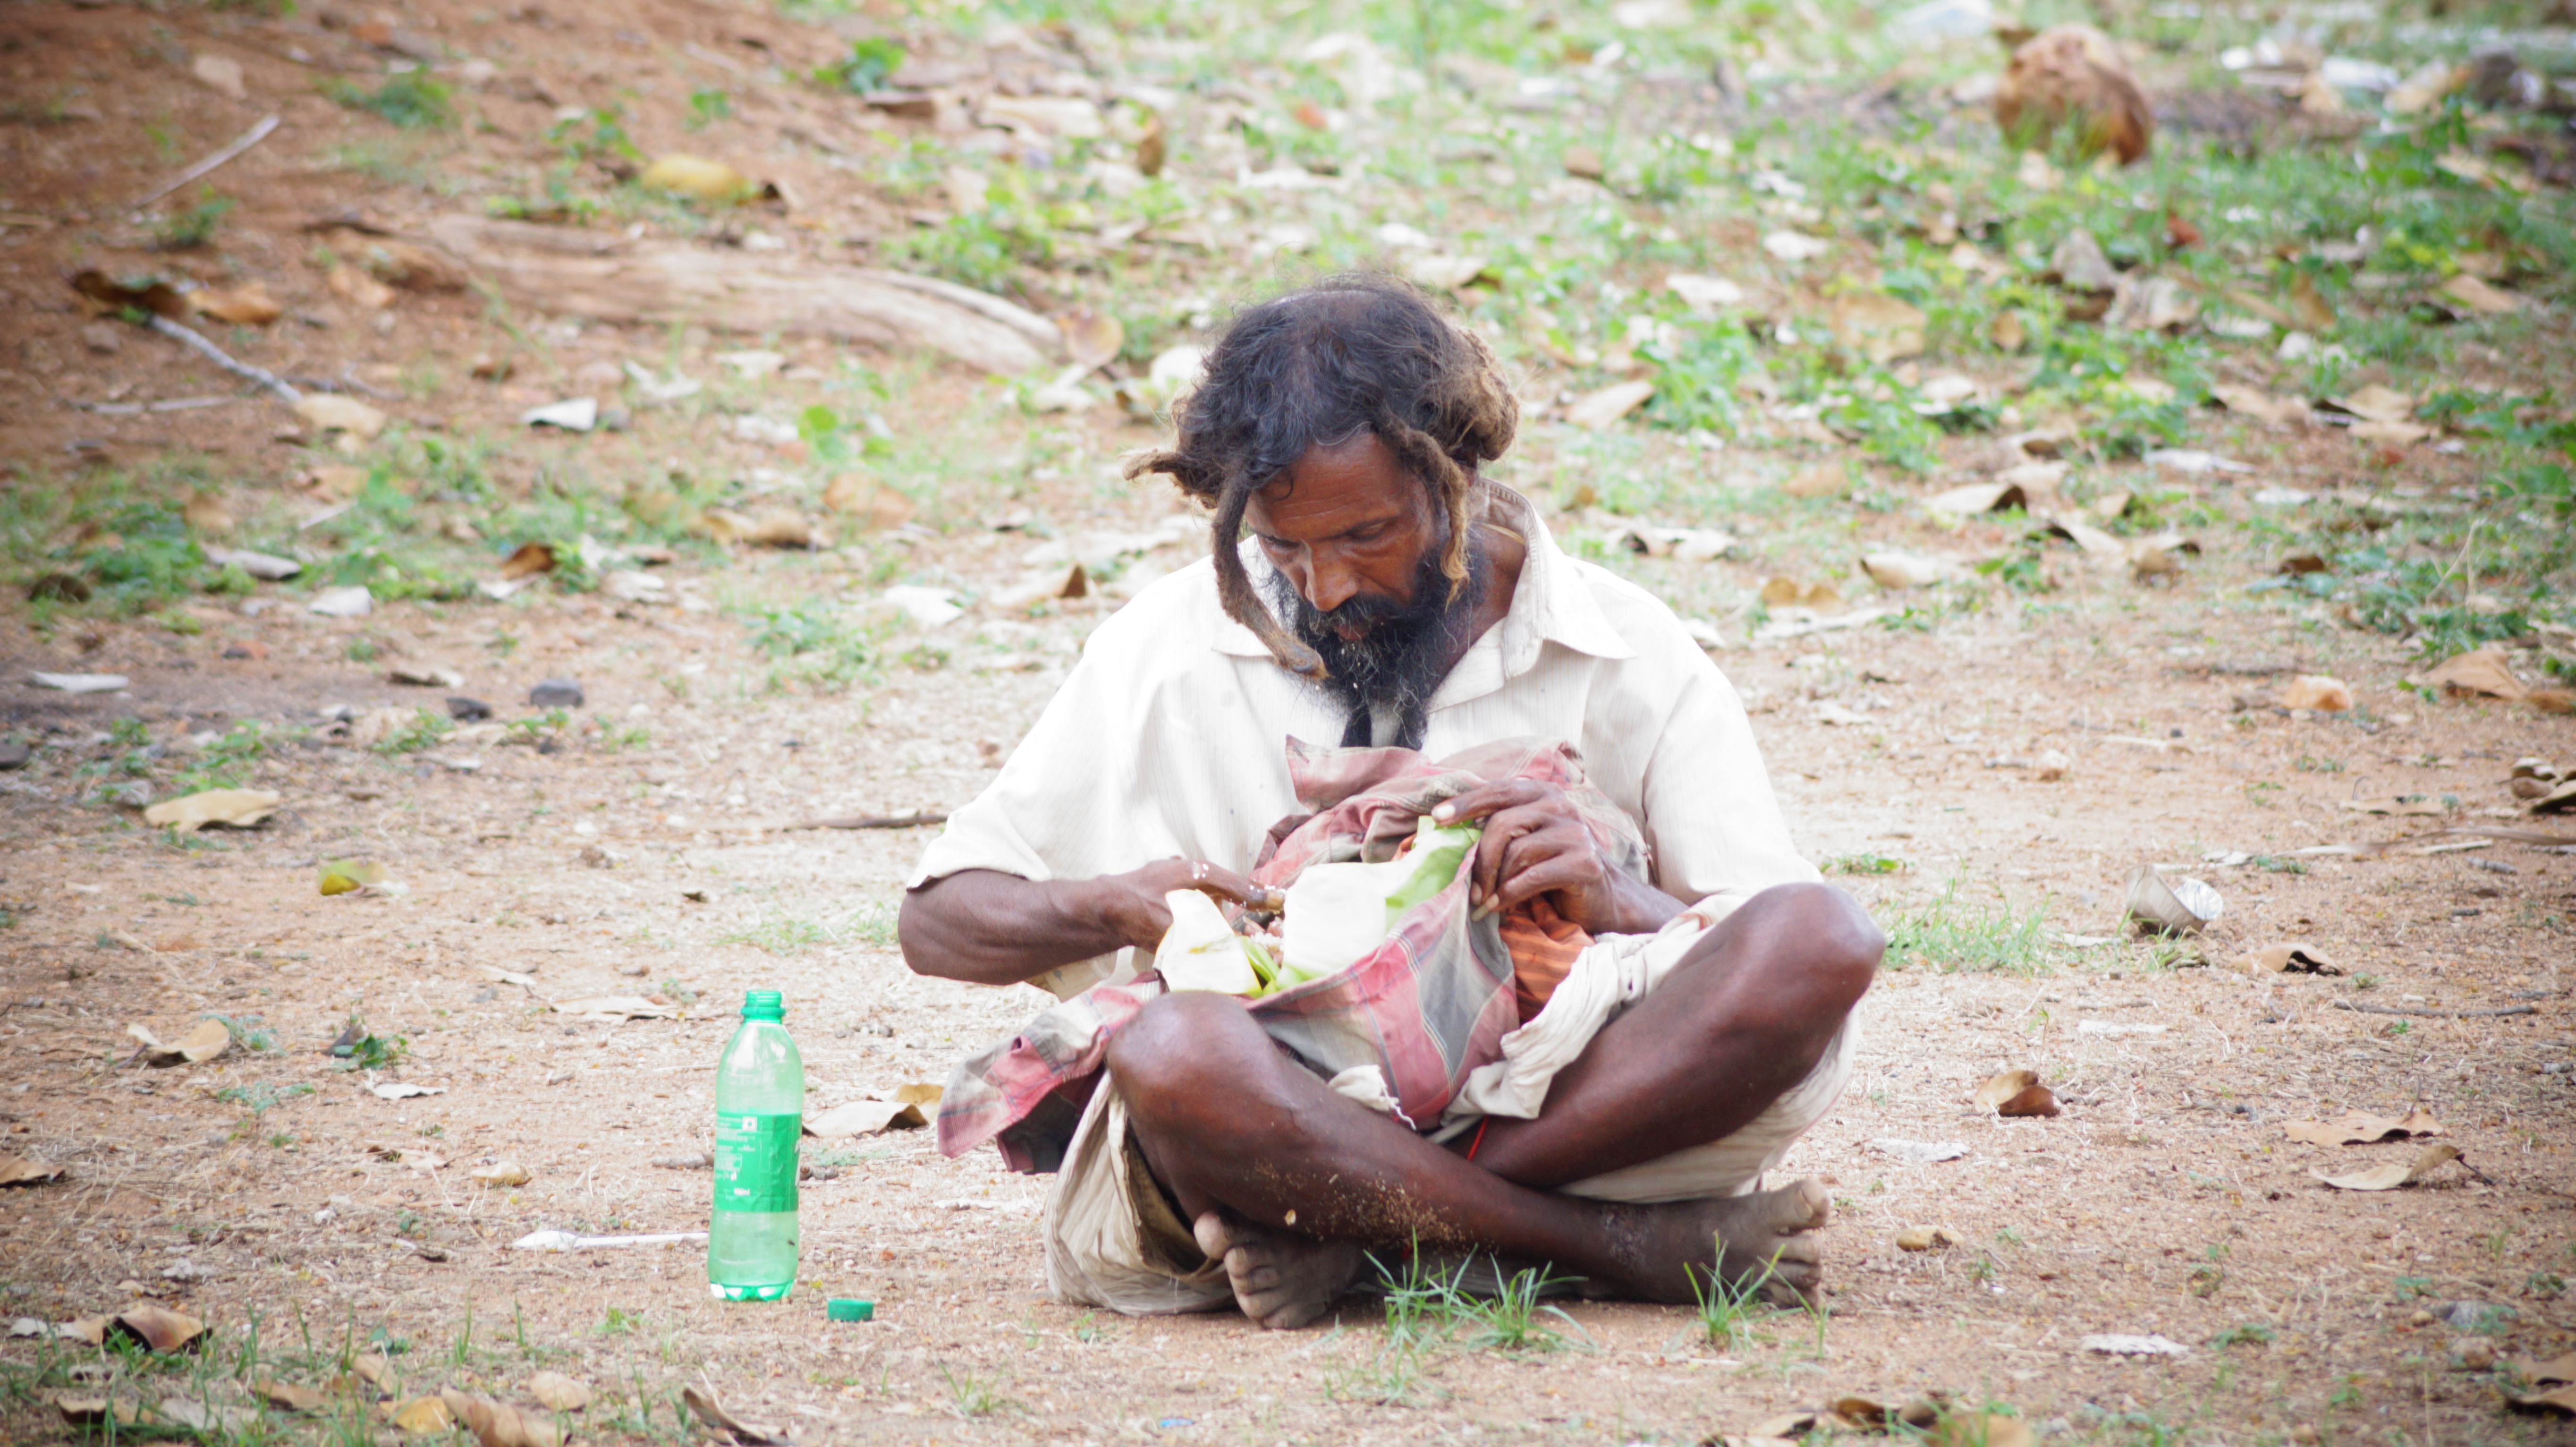
people, child, tribe